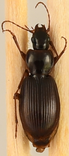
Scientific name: Synuchus impunctatus
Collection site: Harvard Forest & Quabbin Watershed NEON (HARV), plot HARV_008